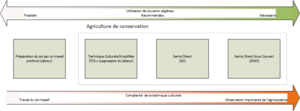
gradient des différentes techniques culturales: labour, TCS et SD
L'agriculture de conservation est un ensemble de techniques culturales destinées à maintenir et améliorer le potentiel agronomique des sols, tout en conservant une production régulière et performante sur les plans technique et économique.